Chilhowee Park, Knoxville

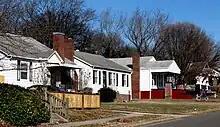
Houses along Woodbine Avenue in Chilhowee Park

Chilhowee Park is a residential neighborhood in Knoxville, Tennessee, United States, located off Magnolia Avenue in the East Knoxville area. Developed as a streetcar suburb in the 1890s, this neighborhood was initially part of Park City, which was incorporated as a separate city in 1907, and annexed by Knoxville in 1917. Chilhowee Park lies adjacent to one of Knoxville's largest municipal parks (also named Chilhowee Park), as well as Zoo Knoxville. The neighborhood contains a notable number of early-20th-century houses.